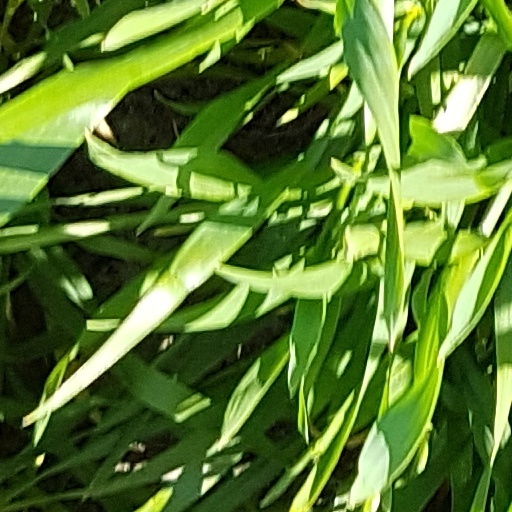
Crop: wheat